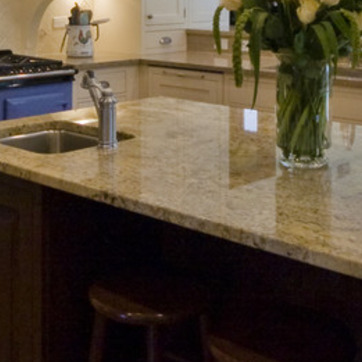
Material: polishedstone